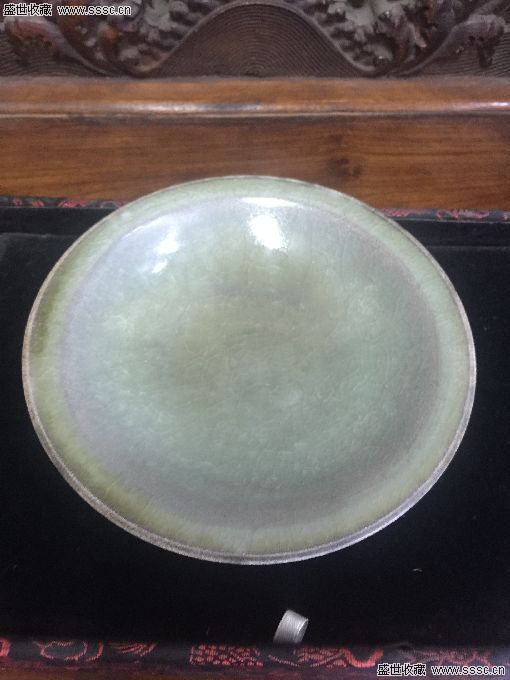
Label: trash